Answer in natural language. Consider the 3D positions of the objects in the scene and not just the 2D positions in the image. Is the centerpoint of  glass metal tv stand (highlighted by a red box) at a higher height than gray single seat fabric armchair (highlighted by a blue box)? Choose between the following options: no or yes
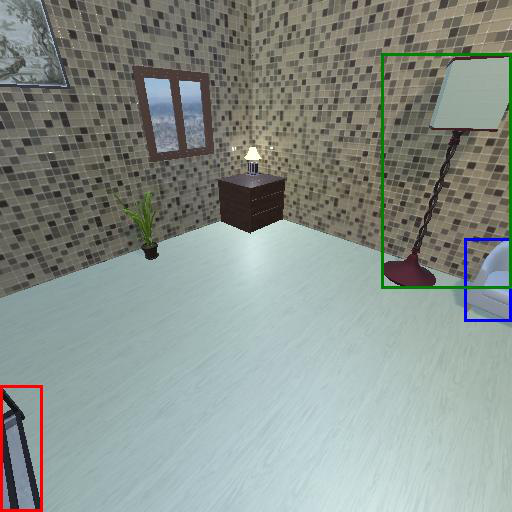
<answer>no</answer>